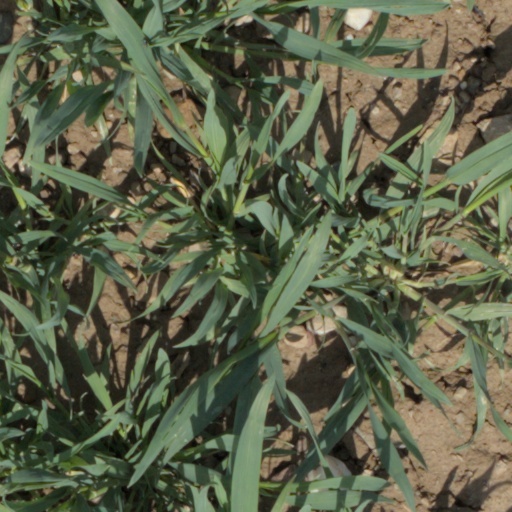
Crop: wheat